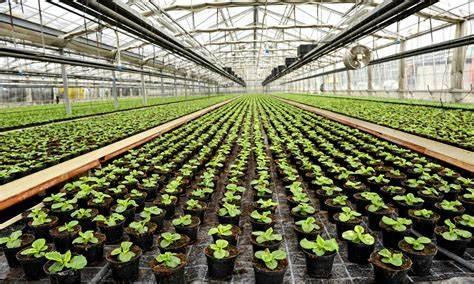
Eneo la wazi lenye chanzo cha maji mfano wa mto utiririshao maji, uliozungukwa na uoto wa asili kama vile nyasi fupi na vichaka vilivyotawanyika na kutengeneza mandhari kwa ajili ya uhifadhi wa wanyama pori.